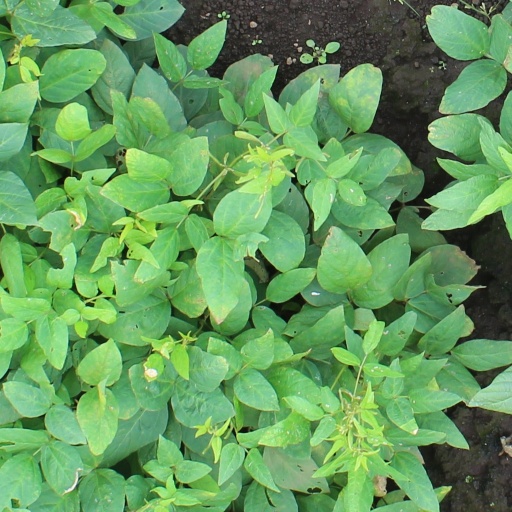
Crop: soybean